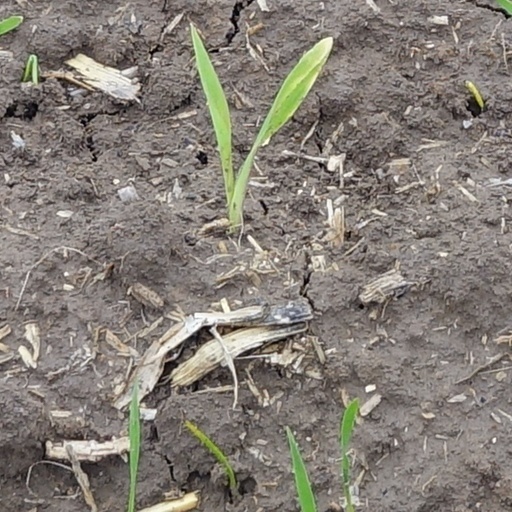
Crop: wheat